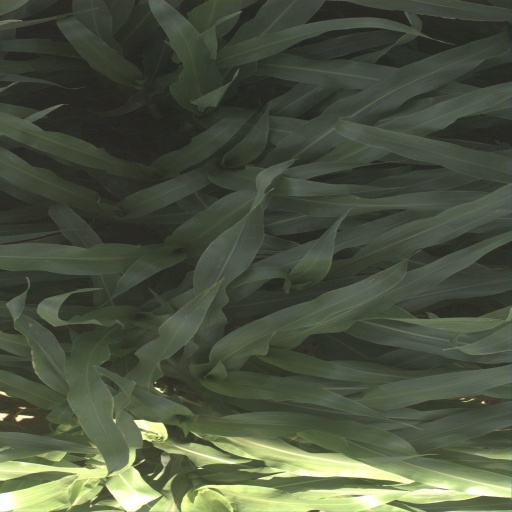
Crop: sorghum